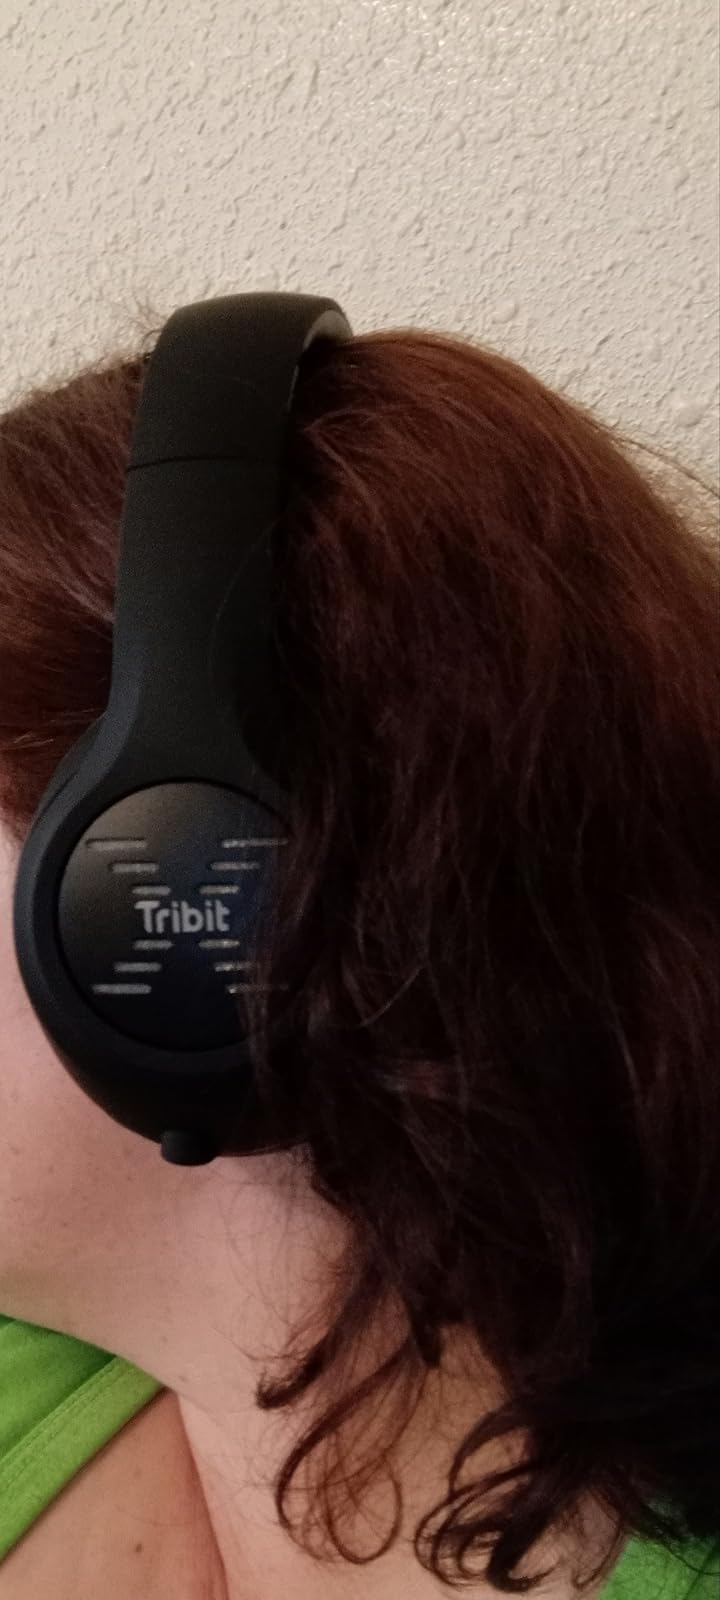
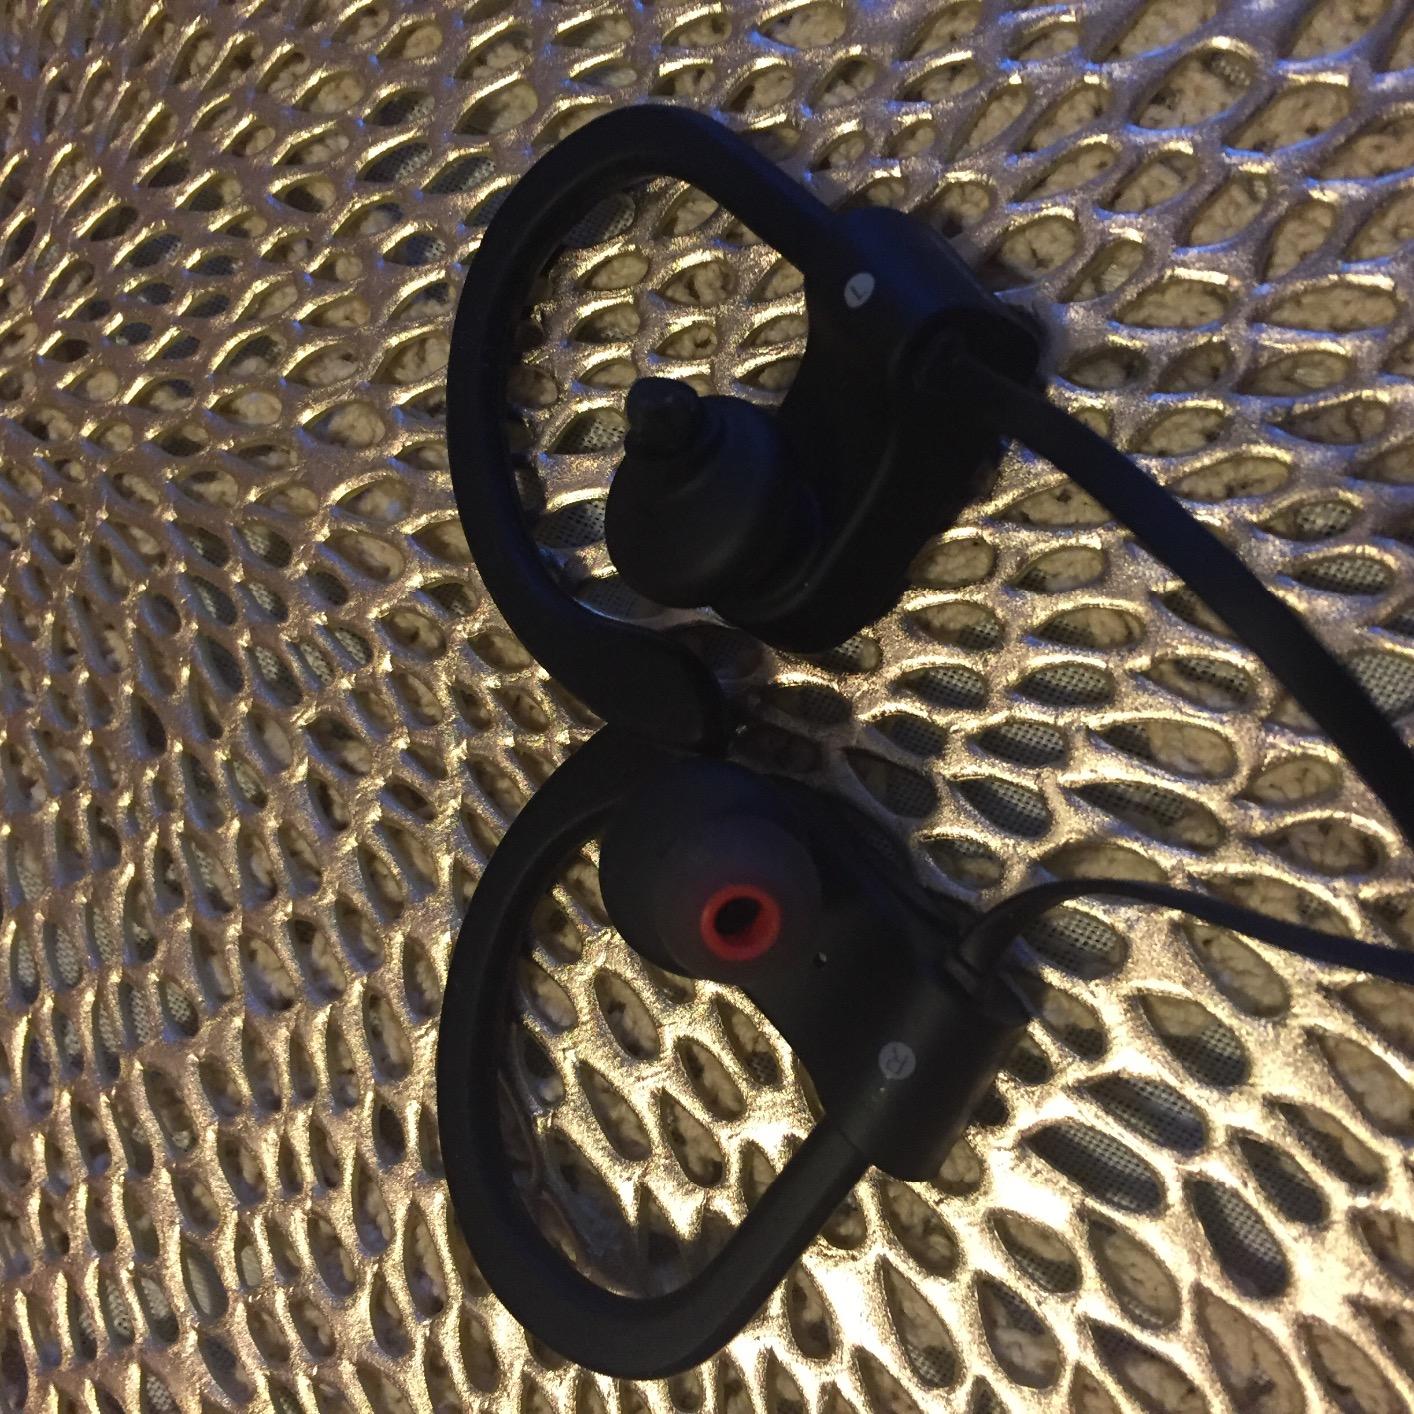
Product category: headphones
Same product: no